Zhongguo feng (music)

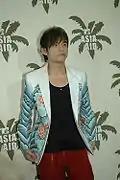
Jay Chou is regarded as a central figure of modern Zhongguo feng music.

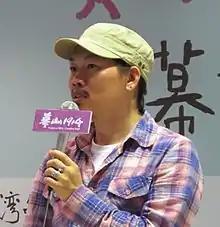
Vincent Fang is an acclaimed Zhongguo feng lyricist.

It is hard to pinpoint the exact origins of Zhongguo feng music, although Jay Chou is largely credited as an influential figure in modern Zhongguo feng music in the early 2000s. Music ethnographers and researchers have also studied Zhongguo feng in relation to the sociocultural and political conditions in different time periods such as the May Fourth movement and the end of Cultural Revolution.